Museo del Violino

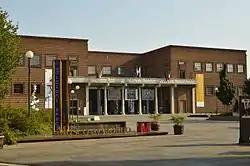
Exterior of the Museo del Violino in Cremona, Italy

The Violin Museum, formerly the Stradivarius Museum (Italian: Museo Stradivari), is a musical instrument museum located in Cremona. The museum is best known for its collection of stringed instruments that includes violins, violas, cellos, and double basses crafted by renowned luthiers, including Antonio Stradivari and Giuseppe Guarneri del Gesù.